Describe the emotion expressed in this image:  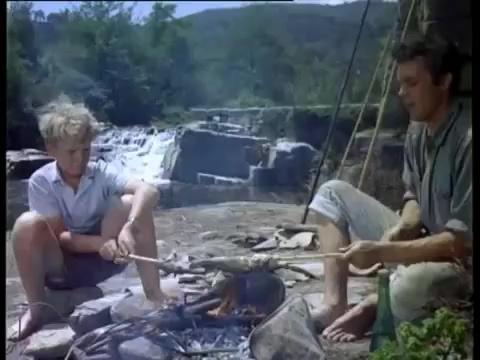
This person displays Suffering, valence and arousal with high intensity.